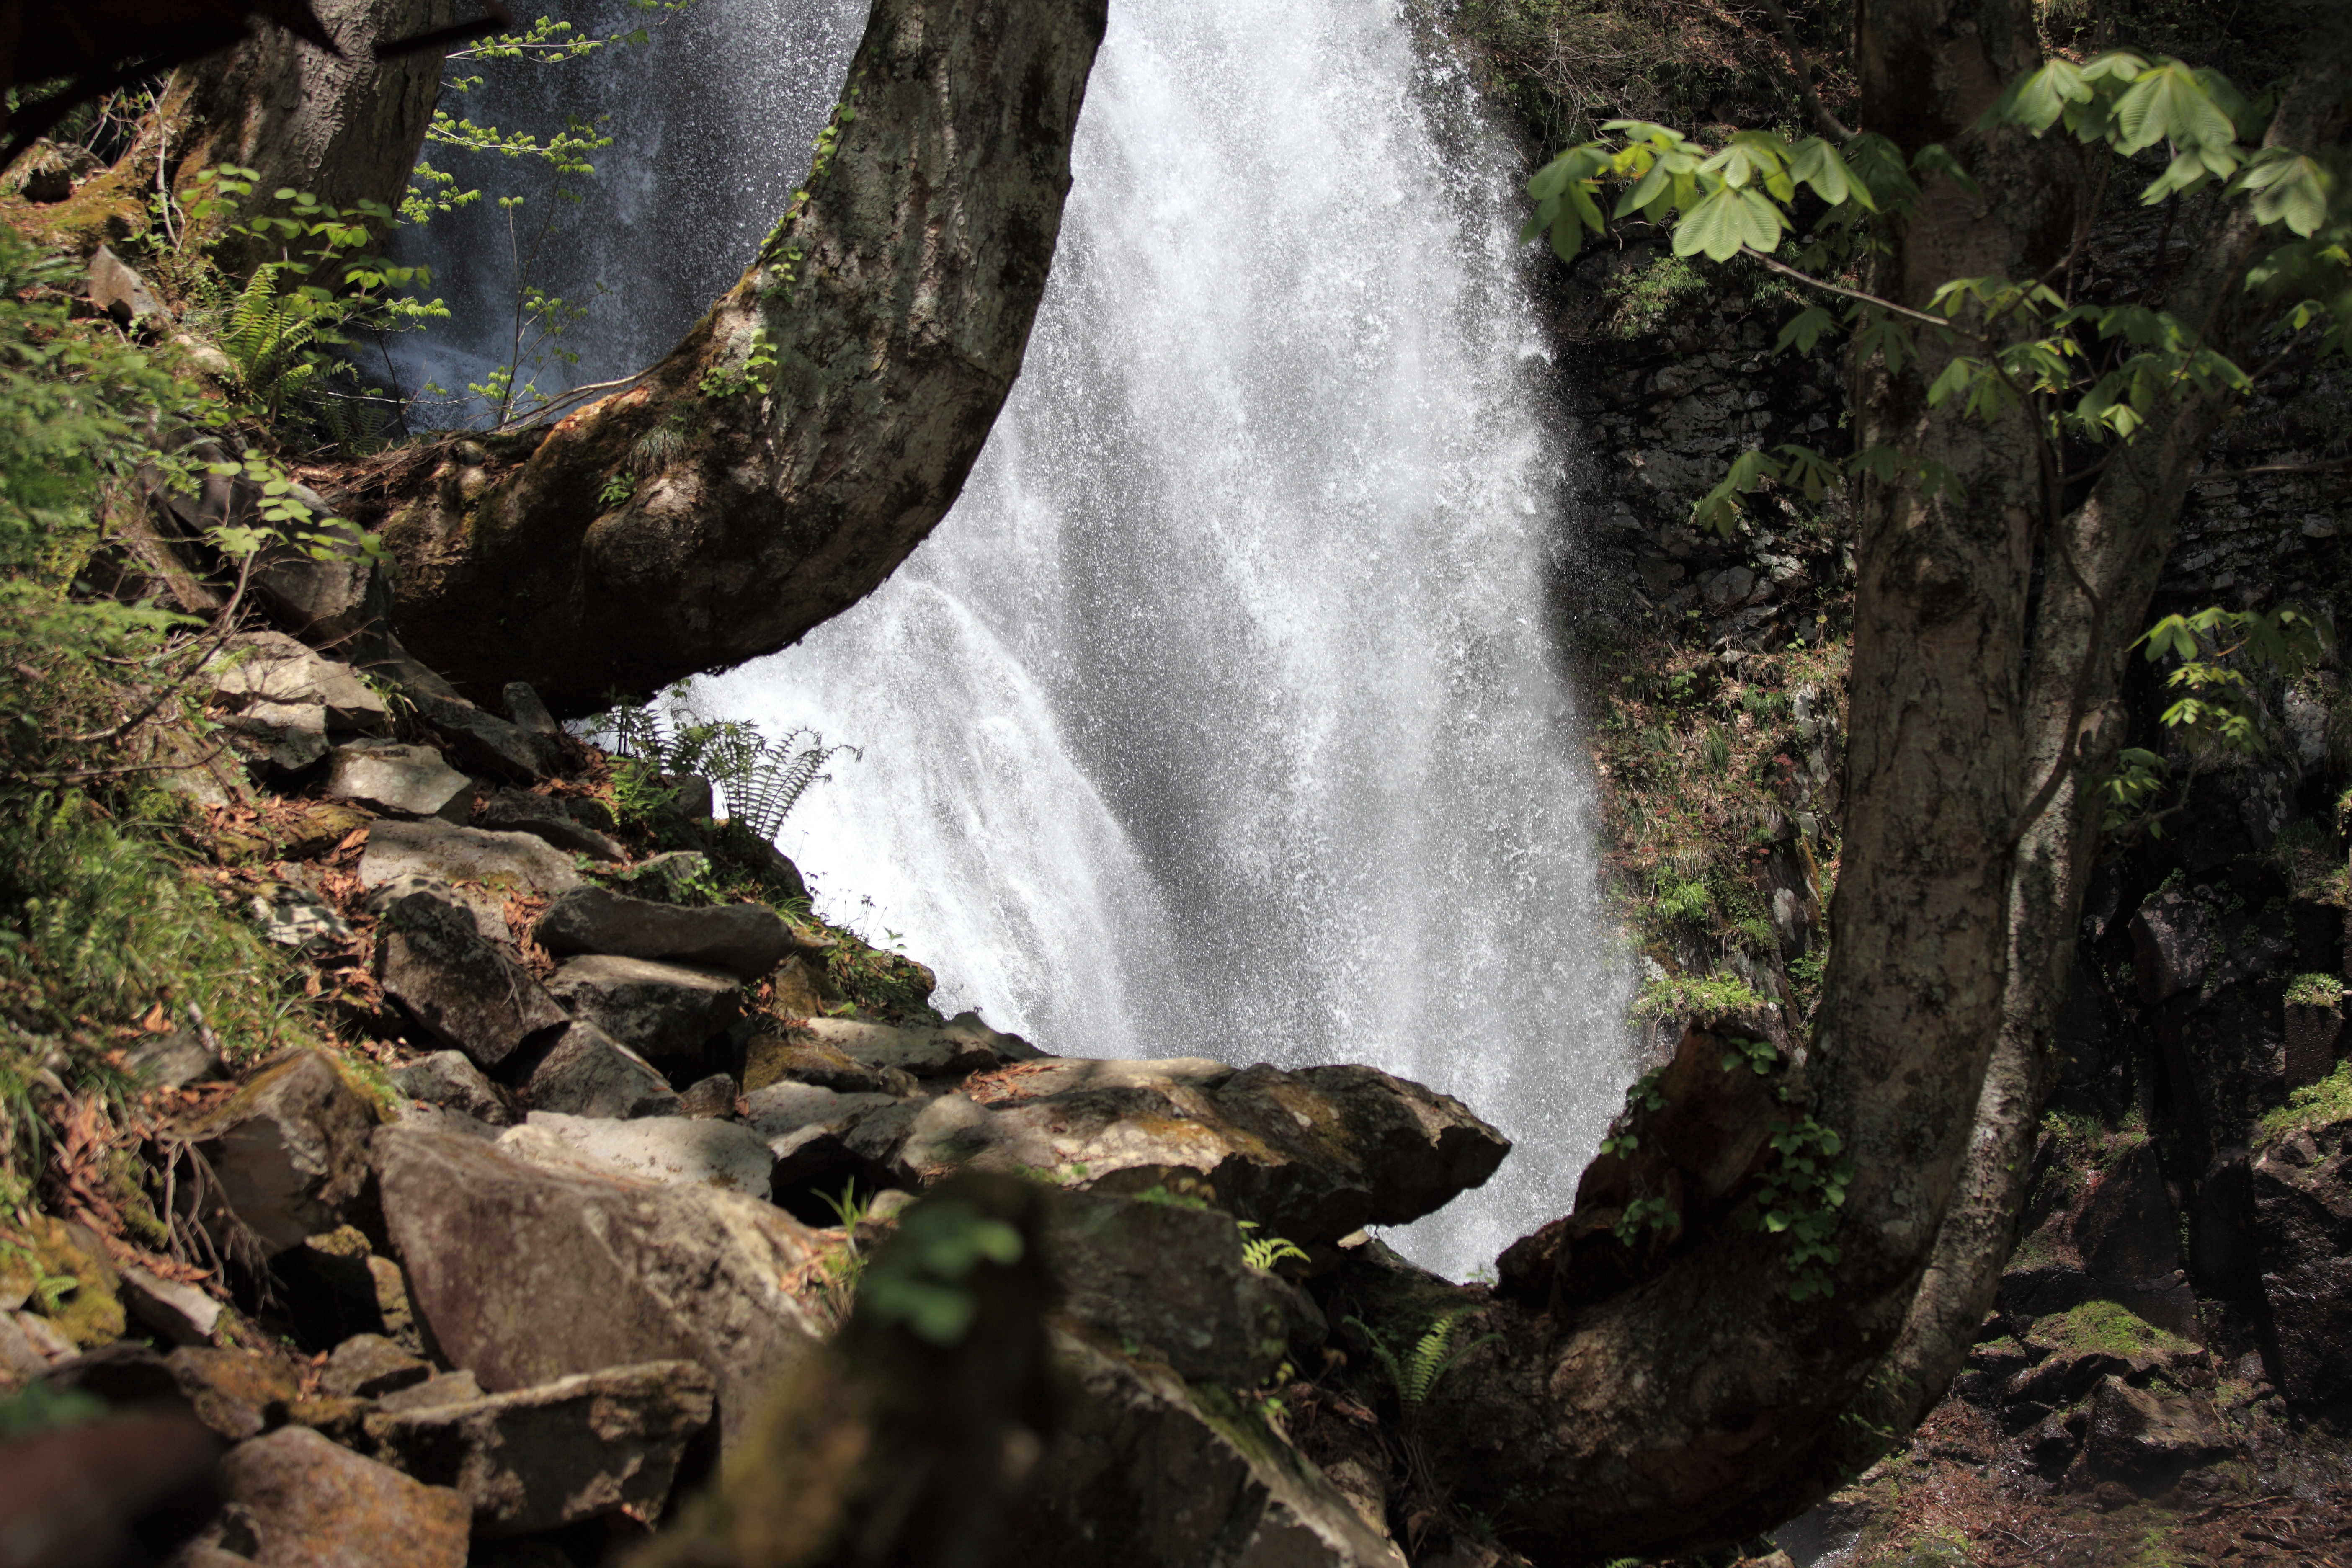
tree, water, nature, forest, rock, waterfall, wilderness, flower, stream, high, jungle, autumn, flora, body of water, rainforest, ravine, 5d, hires, woodland, habitat, markii, water feature, hi, res, resolution, fukushima, yamagun, onogawafudohtaki, natural environment